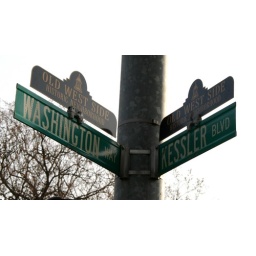
Neighborhood signs affixed to the top of local street signs in Longview. First time I've ever seen them.